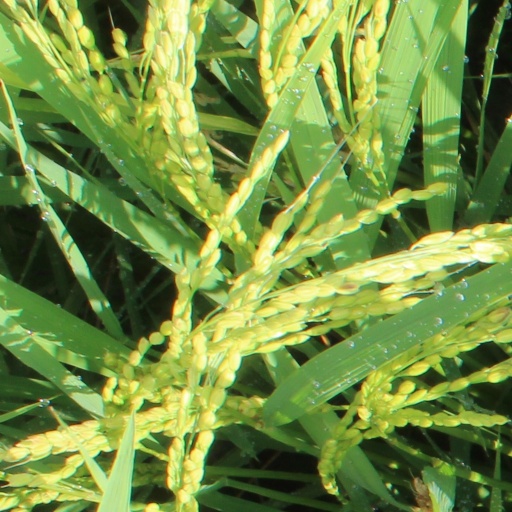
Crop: rice